Max Keiser

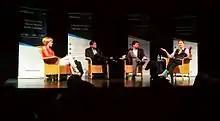
Max Keiser and Stacy Herbert at a Goldmoney talk, Toronto, Canada

From September 2009 until February 2022, Keiser hosted "The Keiser Report" with financial news and analysis, on the RT network. The 30-minute program is produced three times a week. Stacy Herbert (Keiser's wife) was the co-host; she bantered with Keiser on headlines and commentary. Most episodes are divided into two parts. In the first half, Keiser and Herbert alternately discussed a current financial topic, commented on financial media reports, and provided commentary on the actions of bankers. The second half featured a guest interview, either face-to-face in the studio or through video conferencing, conducted by Keiser.